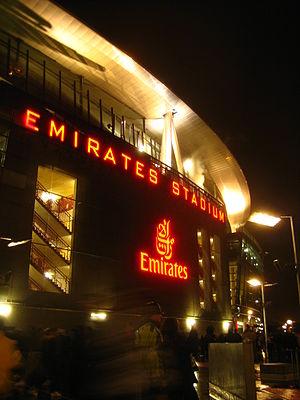
L'Emirates Stadium, référencé sous le nom d'Arsenal Stadium pour les compétitions de l'UEFA, est un stade de football situé dans le nord de Londres, à Highbury dans le borough londonien d'Islington. Arsenal Football Club, club de Premier League, y évolue depuis juillet 2006. Le stade a une capacité assise de 60 355 places, ce qui en fait le troisième plus grand stade de Premier league après Old Trafford et Tottenham Hotspur Stadium et le quatrième plus grand stade de Londres après Wembley, Twickenham et Tottenham Hotspur Stadium. Sa pelouse est réputée comme étant la meilleure du monde, avec un taux de couverture végétale de 98%. Le nom de projet était Ashburton Grove avant qu'un contrat ne soit signé entre le club et la compagnie aérienne Emirates en octobre 2004.
Le naming, ou nommage, est une pratique spécifique de parrainage qui consiste à attribuer le nom d'une marque ou d'une société marraine à une enceinte sportive, à une compétition, un classement, une équipe, un animal. Les accords de dénomination publicitaire sont généralement des accords de longue durée, conclus pour une période comprise entre 15 et 30 ans. Cette pratique affecte la toponymie locale, si elle vise à remplacer un nom ancien par un nouveau nom pour raison commerciale et dans un but publicitaire.